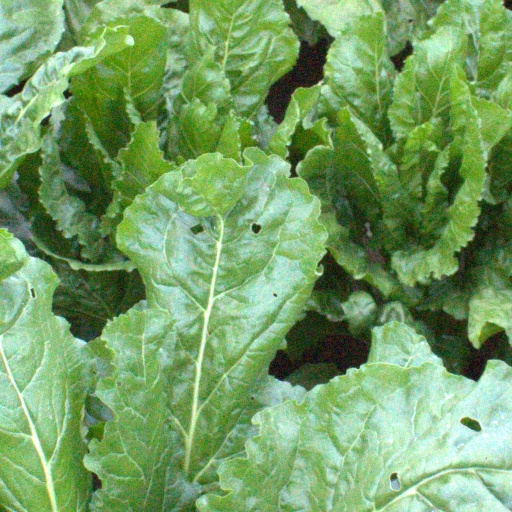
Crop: sugar beet